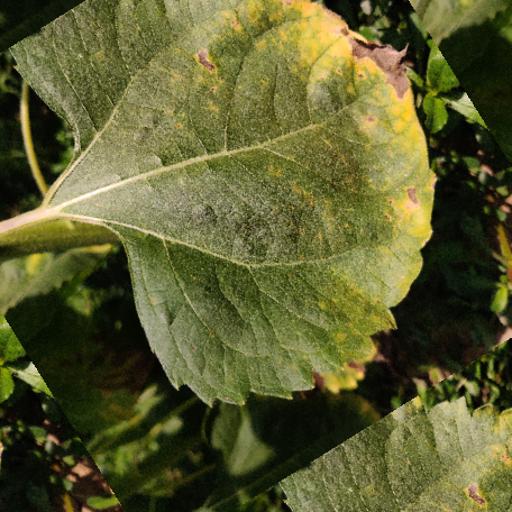
Label: Downy_mildew